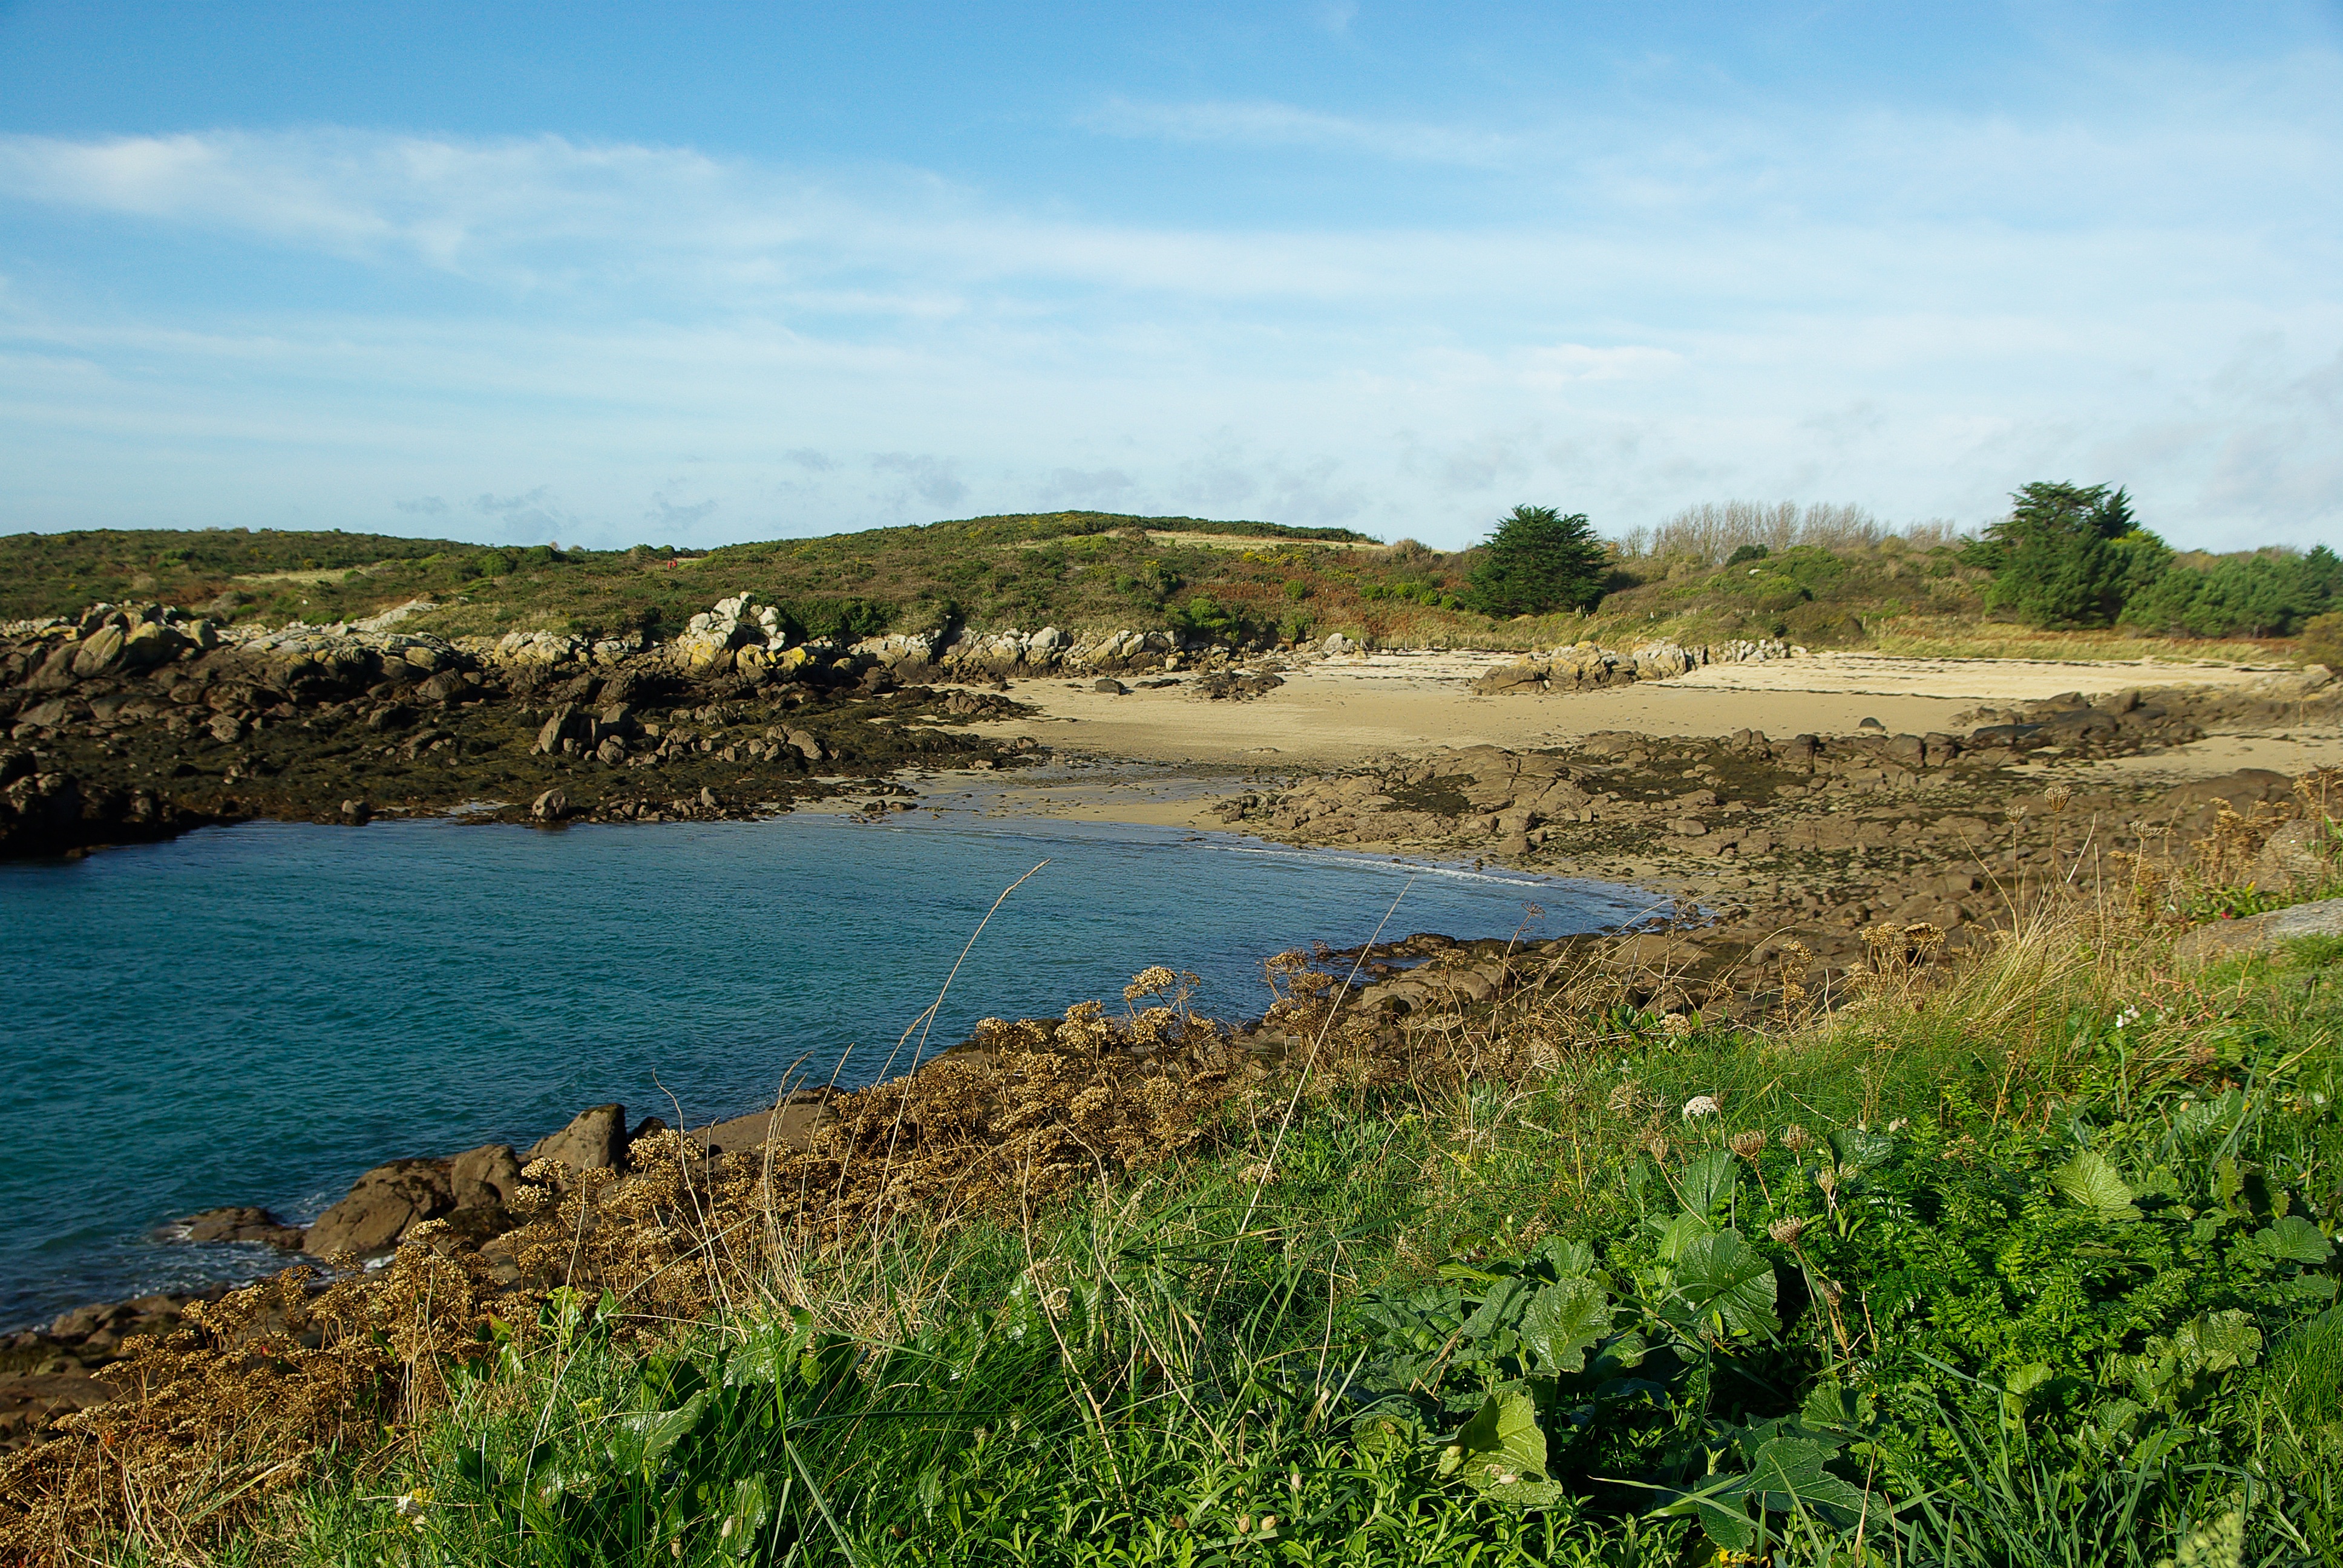
beach, landscape, sea, coast, water, grass, ocean, hill, shore, cliff, cove, bay, reservoir, terrain, body of water, rocks, wetland, normandy, habitat, cape, rural area, landform, chausey island, natural environment, geographical feature